Eugénie Vergin

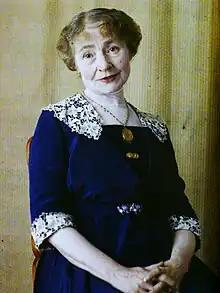
1920 Autochrome by Auguste Léon

Eugénie Élise Vergin sometimes also known under the name Élise Colonne or Alice Colonne (21 March 1864 – 16 November 1941) was a French singer and singing teacher.